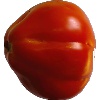
Label: Tomato 1